Astronomica (Manilius)

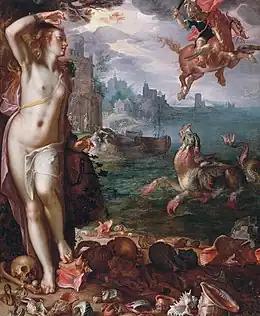
Most of the work's fifth book deals with the myth of Andromeda ("left"), Perseus ("upper right"), and a sea monster ("lower right").

Books four and five are largely about "the effects of particular celestial phenomena on the native". Book four covers many topics that originated in Egypt, leading Goold to write that Manilius based his work on an Egyptian source. Much of the first portion of this book deals with decans and the "partes damnandae", both of which allow Manilius another chance to convert mathematical and astrological tables into verse. A short description of the rising of individual zodiacal degrees is followed by a more comprehensive survey of zodiacal geography. Near the end of the book, Manilius writes about the ecliptic signs. The book is punctuated at lines 4.387407 and 4.866935 by "exhortation[s] of the frustrated student", where complaints that astrology is difficult and nature is hidden are countered by statements that "the object of study is nothing less than (union with) god" and "the universe (microcosm) wishes to reveal itself to man".